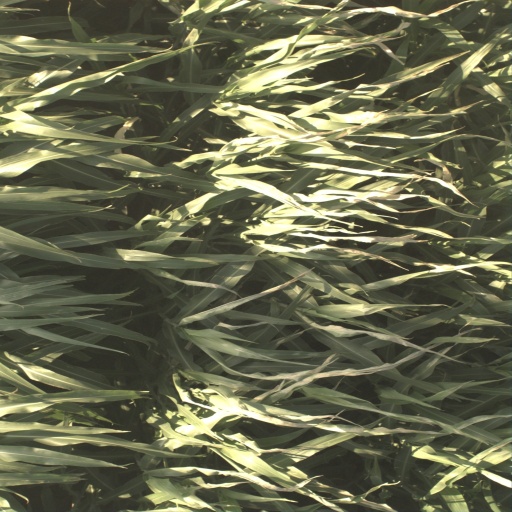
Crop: sorghum